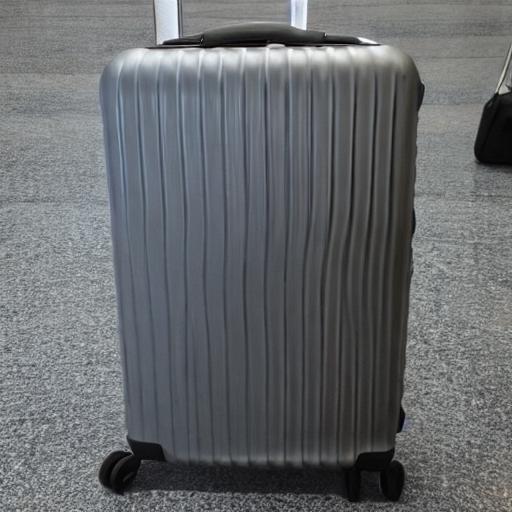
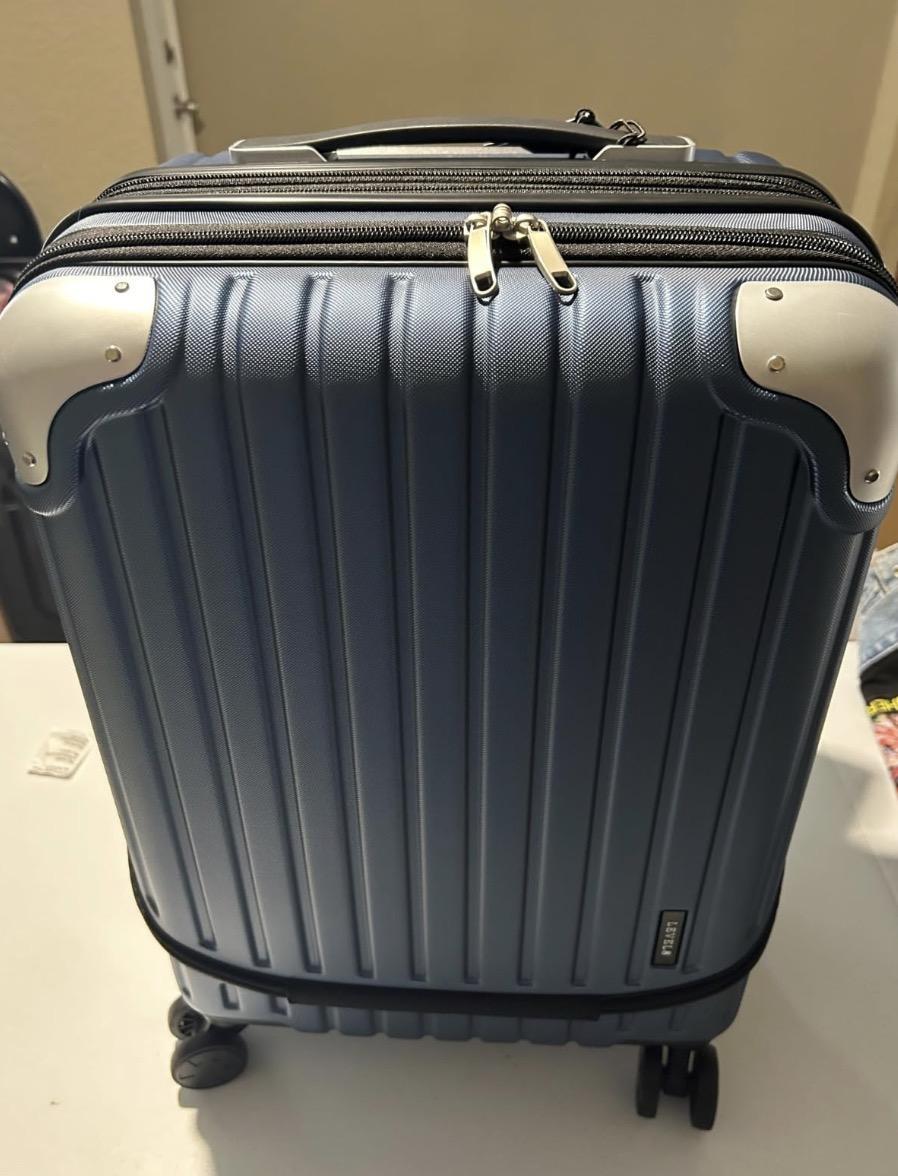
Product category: items_tea
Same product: no